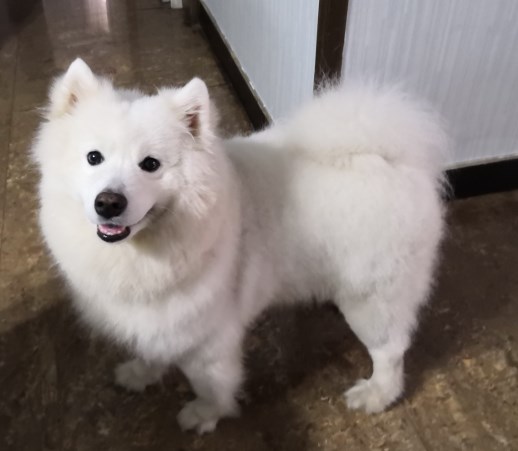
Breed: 2192-n000088-Samoyed